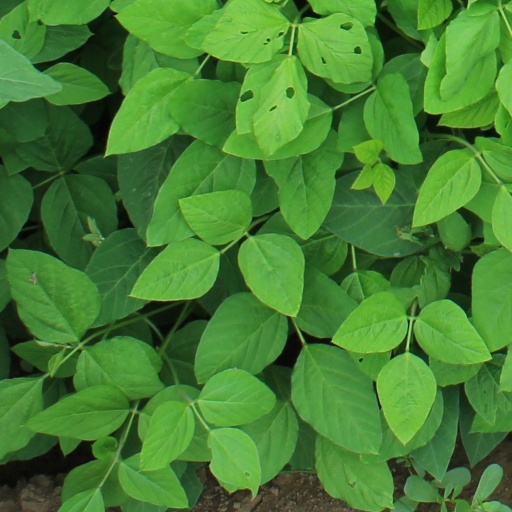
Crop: soybean